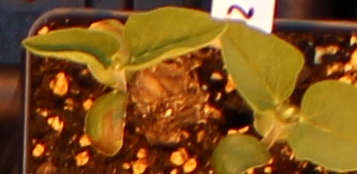
Label: Soybean